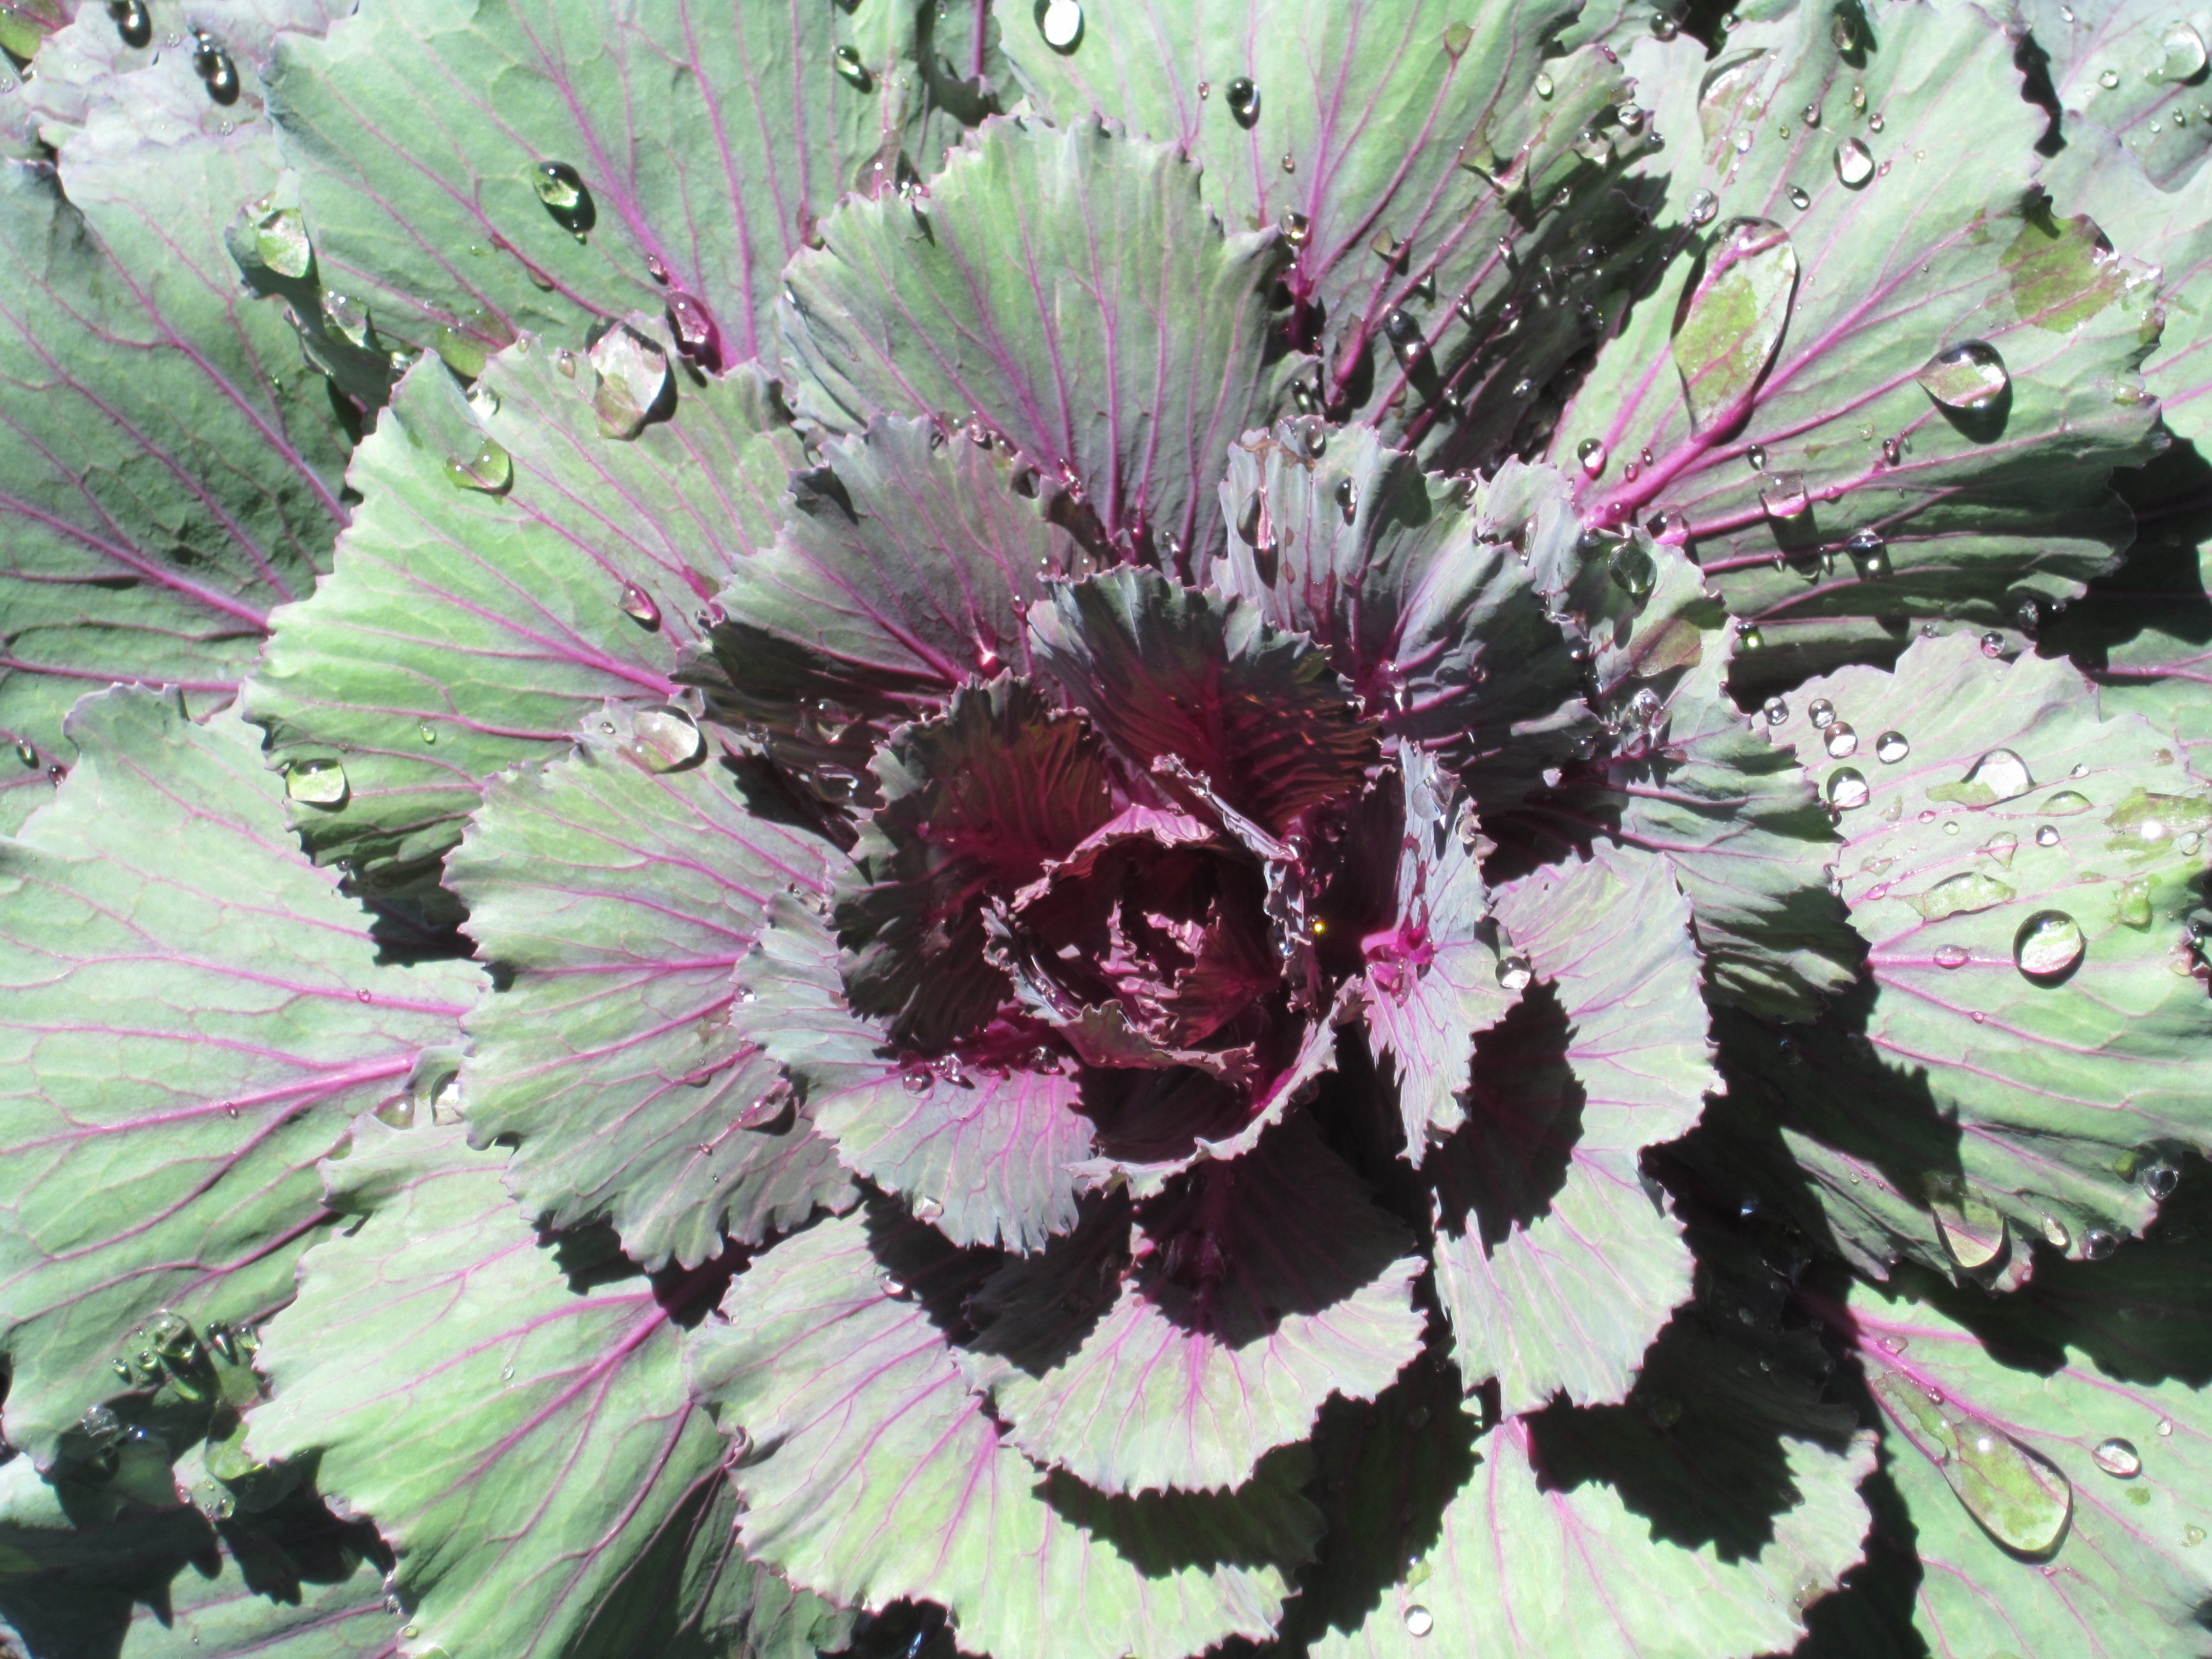
landscape, nature, dew, plant, leaf, flower, petal, food, green, produce, vegetable, garden, flora, plants, kale, leaves, floristry, dianthus, flowering plant, flower bouquet, annual plant, land plant